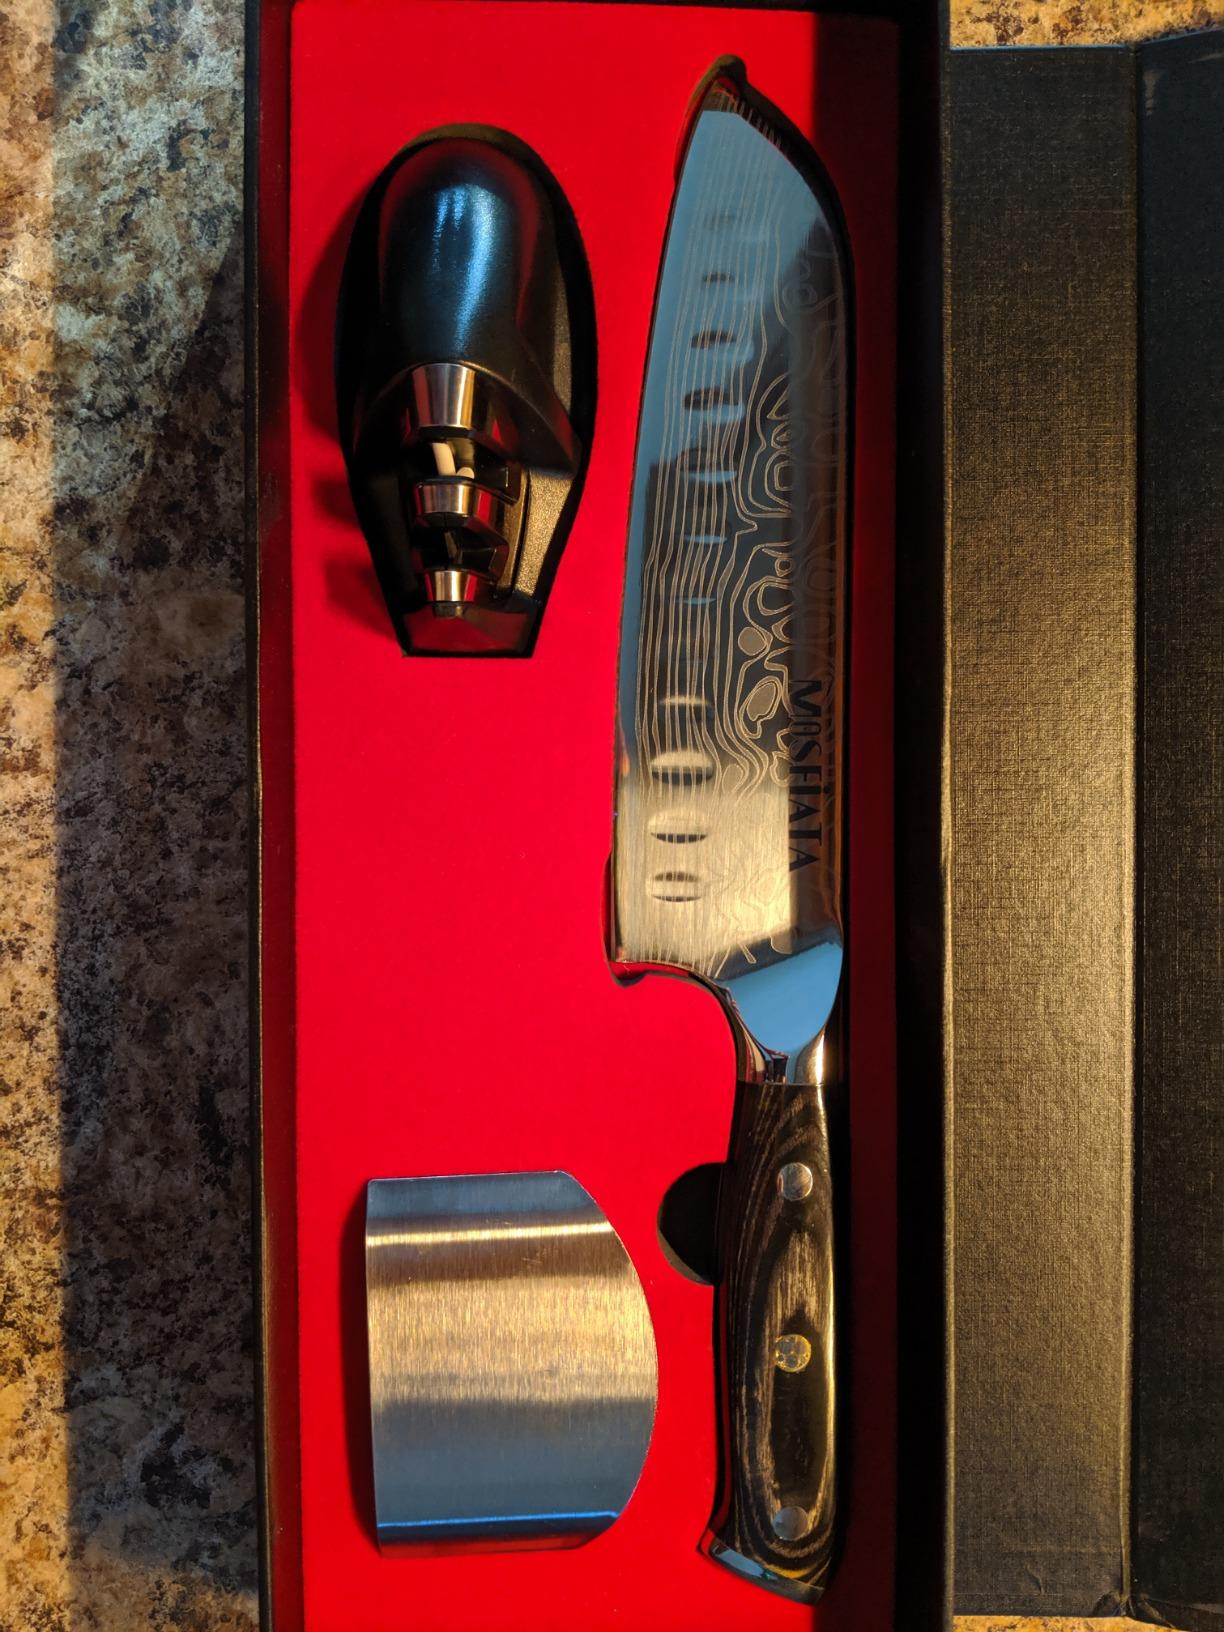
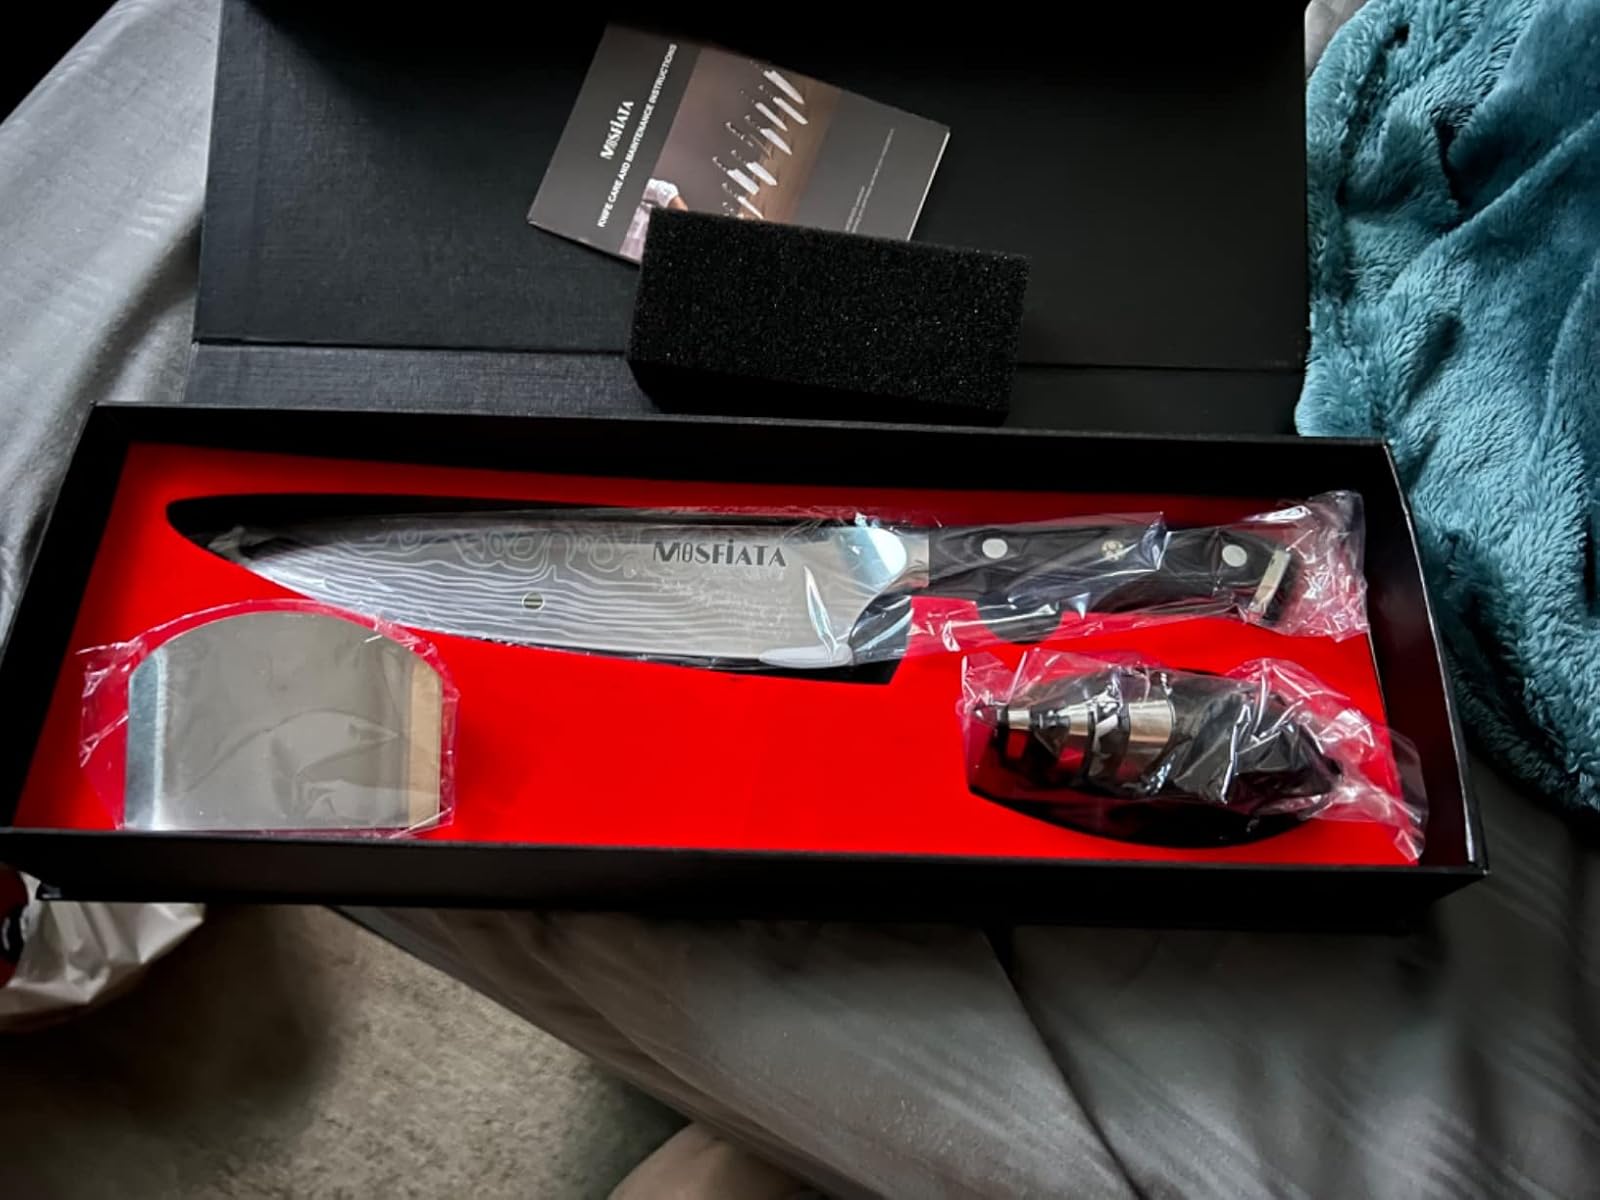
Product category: items_knife
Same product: no